Jeronimo Suñol

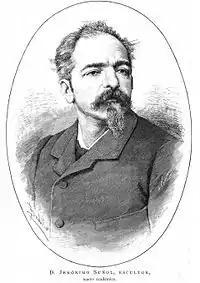
Jeronimo Suñol, "La Ilustración Española y Americana", 22 June 1882

Jeronimo Suñol y Pujol (13 December 1839–16 October 1902) was a Spanish sculptor born in Barcelona. His early training was in the atelier of Agapit and , perfecting his art at Rome where he maintained a studio for many years. Never prolific, he was among the front rank of Spanish sculptors of his generation, moving sculpture by his example away from neoclassical abstractions towards realistic depictions. He died in Madrid.